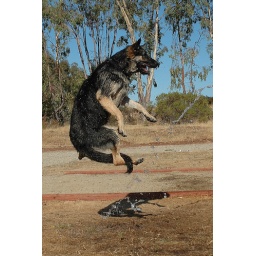
charlie jumping at water at schuremans home in cameron park-04 7-27-07